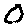
Label: 0